Herbert Cock (Australian footballer)

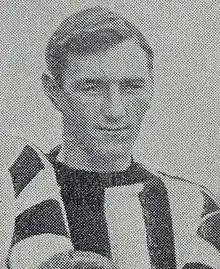
Cock in 1909

Herbert Horace Sydney Cock (14 March 1888 – 16 July 1968) was an Australian rules footballer who played with Collingwood and Carlton in the Victorian Football League (VFL).